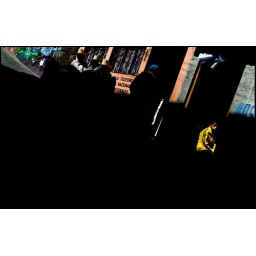
01.04.2008. a steep hill up from a dock on lake atitlan. we just wandered around the town before breakfast